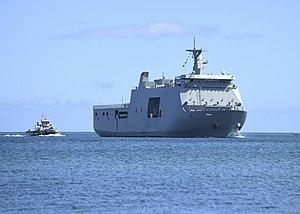
Le BRP Davao del Sur (LD-602), est le second navire de la classe Tarlac de Landing Platform Dock issue de la classe Makassar indonésienne qui équipe la marine philippine à deux exemplaires.